Duress code

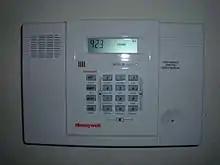
An alarm system with a keypad; entering the duress code and pressing OFF disarms the system normally but notifies police.

Some home and property alarm systems have duress PINs, where the last two digits of the reset code are switched around. Entering the code when under duress from an assailant can trigger a silent alarm, alerting police or security personnel in a covert manner. The implementation of this feature has not been without controversy, as it has been claimed to lead to false alarms. A similar mechanism, SafetyPIN, has been proposed for use in ATMs. In 2010, the Federal Trade Commission issued a report studying the viability of such mechanisms for ATMs. They noted duress PINs have never been actually implemented in any ATM, and conclude that the costs of deployment outweighs the likelihood they will actually deter criminal activity.